Nicholas Toth

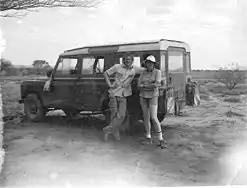
Nicholas Toth and Kathy Schick at Koobi Fora (East Lake Turkana), Kenya, 1977.

In the summer of 1976, Toth met Kathy Schick while the two were working together on an archaeological dig in Ohio. With similar interests and both attending graduate school in Anthropology, they soon began collaborating on their research. Toth and Schick went on to attend graduate school at the University of California, Berkeley and were married during that time. Their marriage was followed by extended periods of fieldwork at Koobi Fora (East Lake Turkana), Kenya where they conducted research for the next four years under the direction of Berkeley professor Glynn Isaac and Richard Leakey of the National Museum of Kenya. This period was the beginning of a long-term research collaboration between Toth and Schick which has continued for decades.